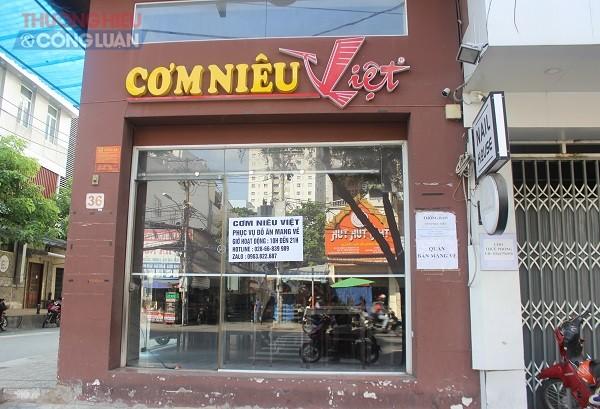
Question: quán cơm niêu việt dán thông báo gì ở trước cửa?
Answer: quán chỉ phục vụ đồ ăn mang về